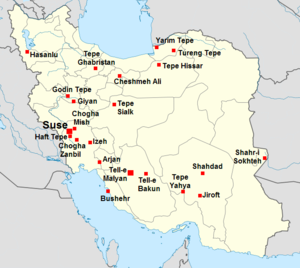
Carte localisant les principaux sites archéologiques de l'Iran des IIIe-IIe millénaires av. J.-C.
L'histoire de l'Élam, région antique située dans le sud-ouest de l'actuel Iran, couvre environ trois millénaires, d'environ 3000 av. J.-C. à 200 ap. J.-C. Il s'agit donc d'une civilisation historique majeure du Proche-Orient ancien, voisine directe de la Mésopotamie avec qui elle a entretenu durant ces dizaines de siècles des rapports tantôt pacifiques, tantôt violents. L'Élam était peuplé par un groupe dit « élamite », parlant une langue connue par des textes en cunéiforme qui est un isolat linguistique, mais comprenait également dans sa partie occidentale des éléments parlant l'akkadien de Mésopotamie. Durant son histoire, cette région a été dominée par plusieurs royaumes, certains réussissant à établir une hégémonie sur tout l'Élam voire à dominer des régions voisines, tandis que d'autres périodes sont marquées par une fragmentation politique. On ne peut donc pas parler d'un royaume élamite en continu, même s'il y a des transmissions entre les différents royaumes élamites.
Suse est une ancienne cité de l'Iran située dans le sud-ouest de ce pays, dans une plaine à environ 140 km à l'est du fleuve Tigre. Habitée dès la fin du Vᵉ millénaire av. J.‑C., elle fut durant la haute Antiquité une des principales villes de la civilisation élamite, puis aux Vᵉ – IVᵉ siècle av. J.-C. la capitale de l'Empire perse achéménide, et resta peuplée jusqu'au XVᵉ siècle de notre ère au moins. La ville iranienne de Shush qui se trouve à proximité, en a pris la suite depuis le milieu du XXᵉ siècle.